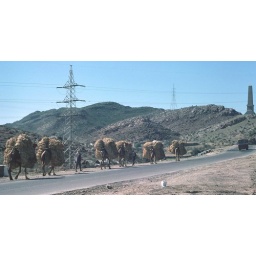
Camel train on the Rawalpindi to Peshawar Road.The monument was erected by the former British administrators.